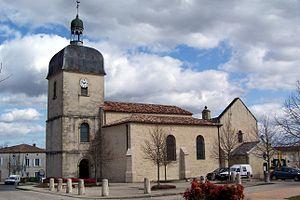
Église Saint-Martin de Landiras (Gironde, France)
Landiras est une commune du Sud-Ouest de la France, située dans le département de la Gironde.
Cet article recense les monuments historiques français classés en 1907.
Cet article recense les monuments historiques de l'arrondissement de Langon, dans le département de la Gironde, en France.